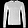
Label: Pullover